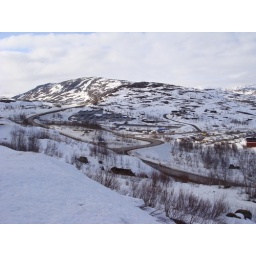
That rock on that hill in the middle. Looking NW towards Norway. pm 5.5.08